Coconut milk

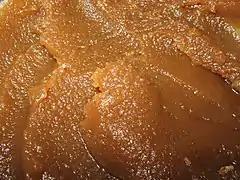
"Kaya" coconut jam, made with coconut milk, sugar, and eggs

Processed coconut milk can be used as a substitute for milk beverages, usually marketed as "coconut milk beverage". They are sometimes confusingly also simply labeled as "coconut milk", though they are not the same product as coconut milk used for cooking (which is not meant for drinking). Milk substitutes from coconut are basically coconut milk diluted with water or coconut skim milk with additives. They contain less fat and fewer calories than milk, but also less protein. They contain high amounts of potassium and are good sources of fiber and iron. They are also commonly fortified with vitamin D and calcium.